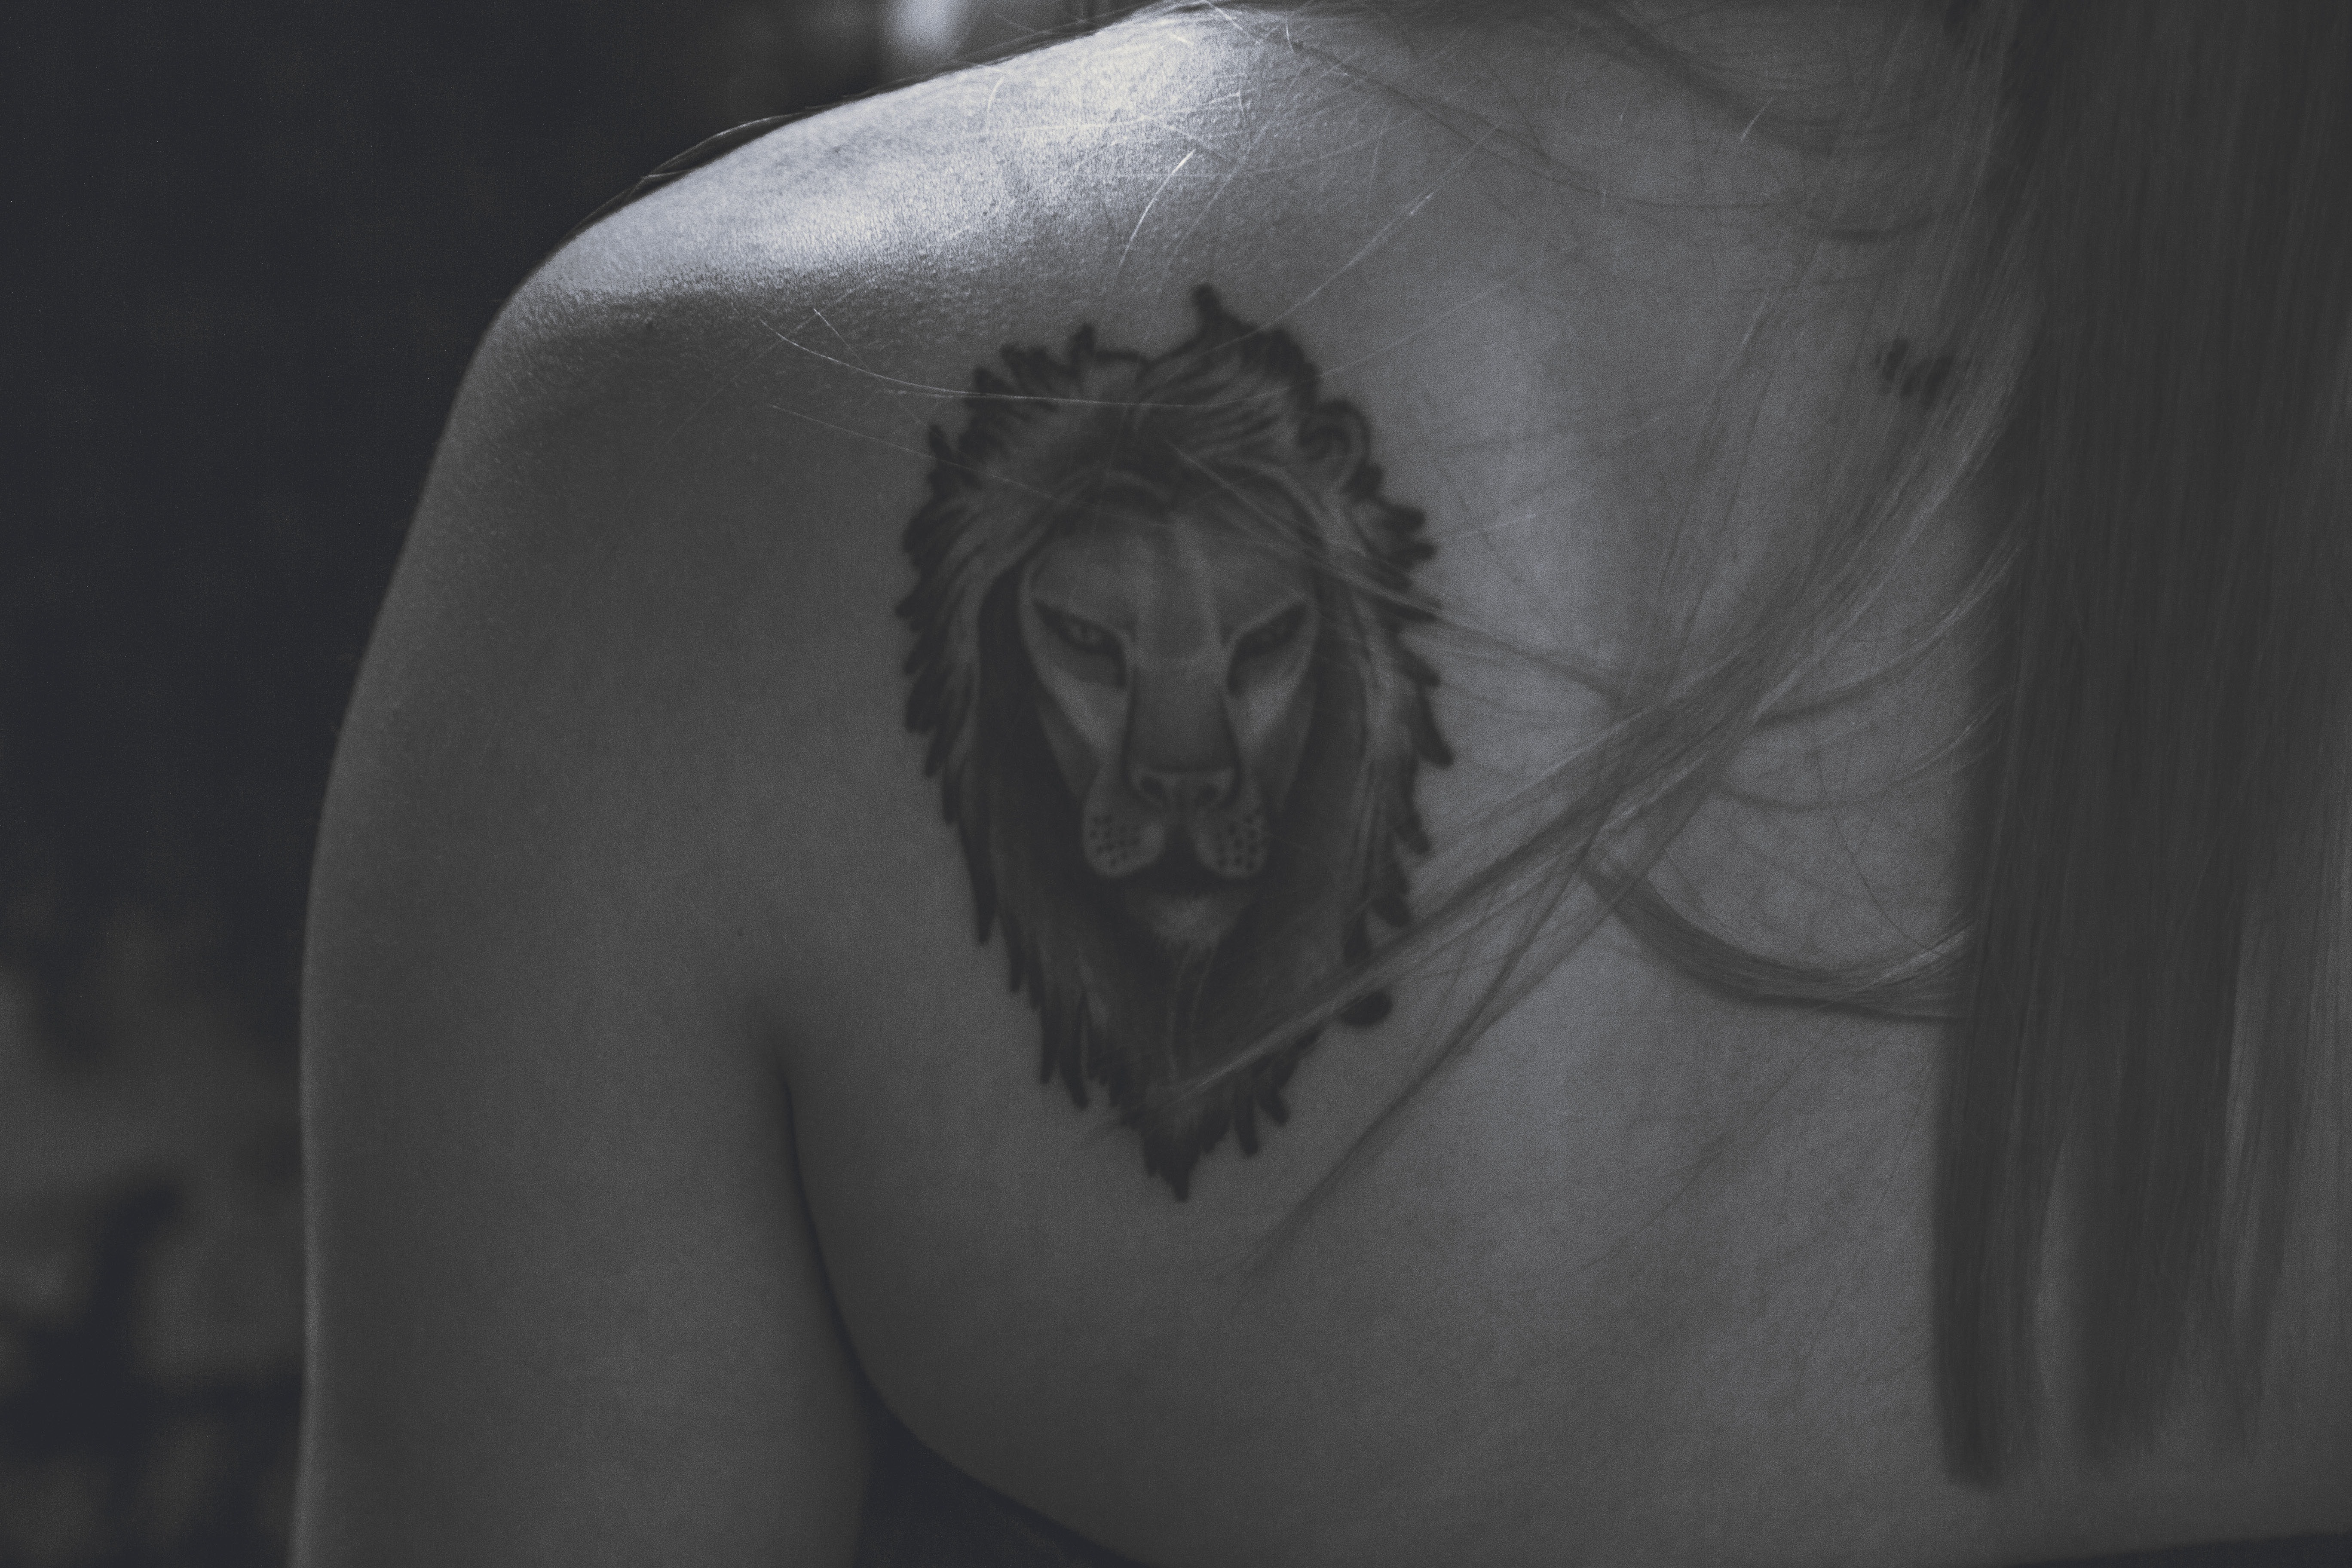
shoulder, tattoo, skin, back, joint, arm, black and white, flesh, neck, muscle, tree, photography, drawing, chest, temporary tattoo